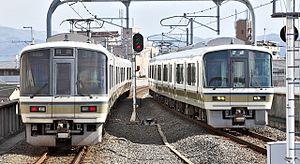
La ligne Sagano est une ligne ferroviaire du réseau West Japan Railway Company dans la préfecture de Kyoto au Japon. Elle est le nom donné depuis 1988 à la section de la ligne principale Sanin entre la gare de Kyoto et la gare de Sonobe.